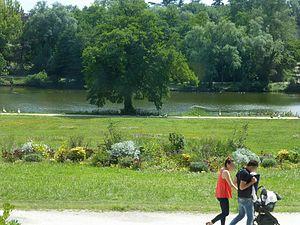
Le parc de Bourran à Mérignac-33, vu depuis l'ESPE (Château de Bourran) ː aulne glutineux au bord de l'étang.
Le parc de Bourran est un parc français situé sur la commune de Mérignac, dans le département de la Gironde. Il a été conçu par le paysagiste Louis Le Breton. Le parc et le château sont inscrits aux Monuments historiques le 9 janvier 1992.